Joseph-Louis Renaut

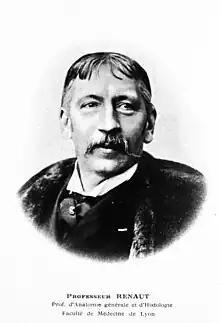

Joseph-Louis Renaut (7 December 1844 – 26 December 1917) was a French physician, anatomist, and histologist. A student of Louis-Antoine Ranvier, he served as professor of anatomy and histology at the faculty of medicine in Lyons. Renaut bodies or corpuscles found in nerve tissue are named after him.